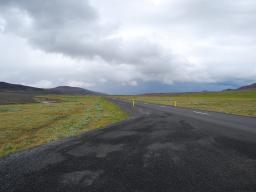
Label: Background_without_leaves